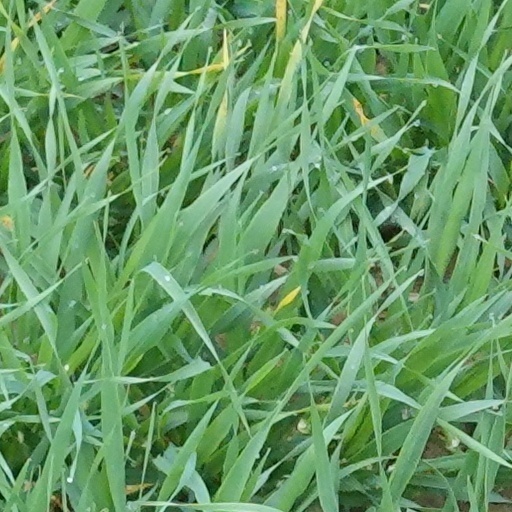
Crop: wheat